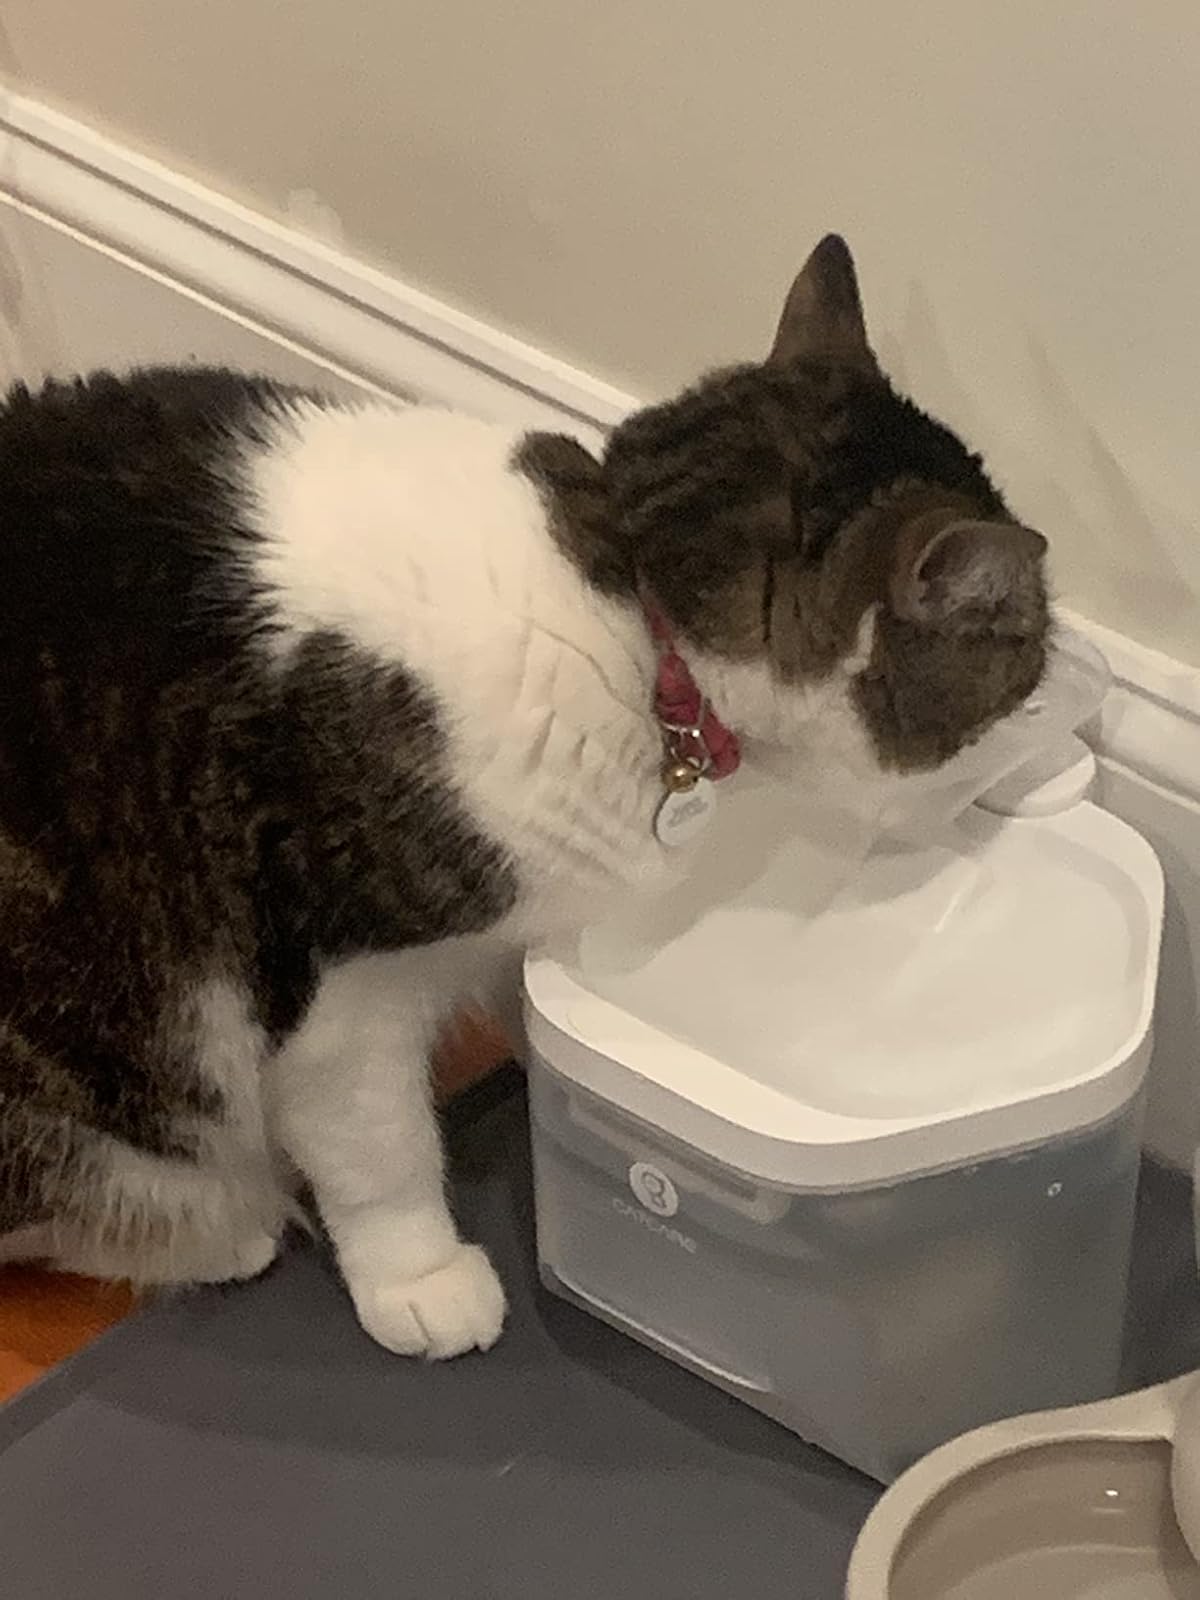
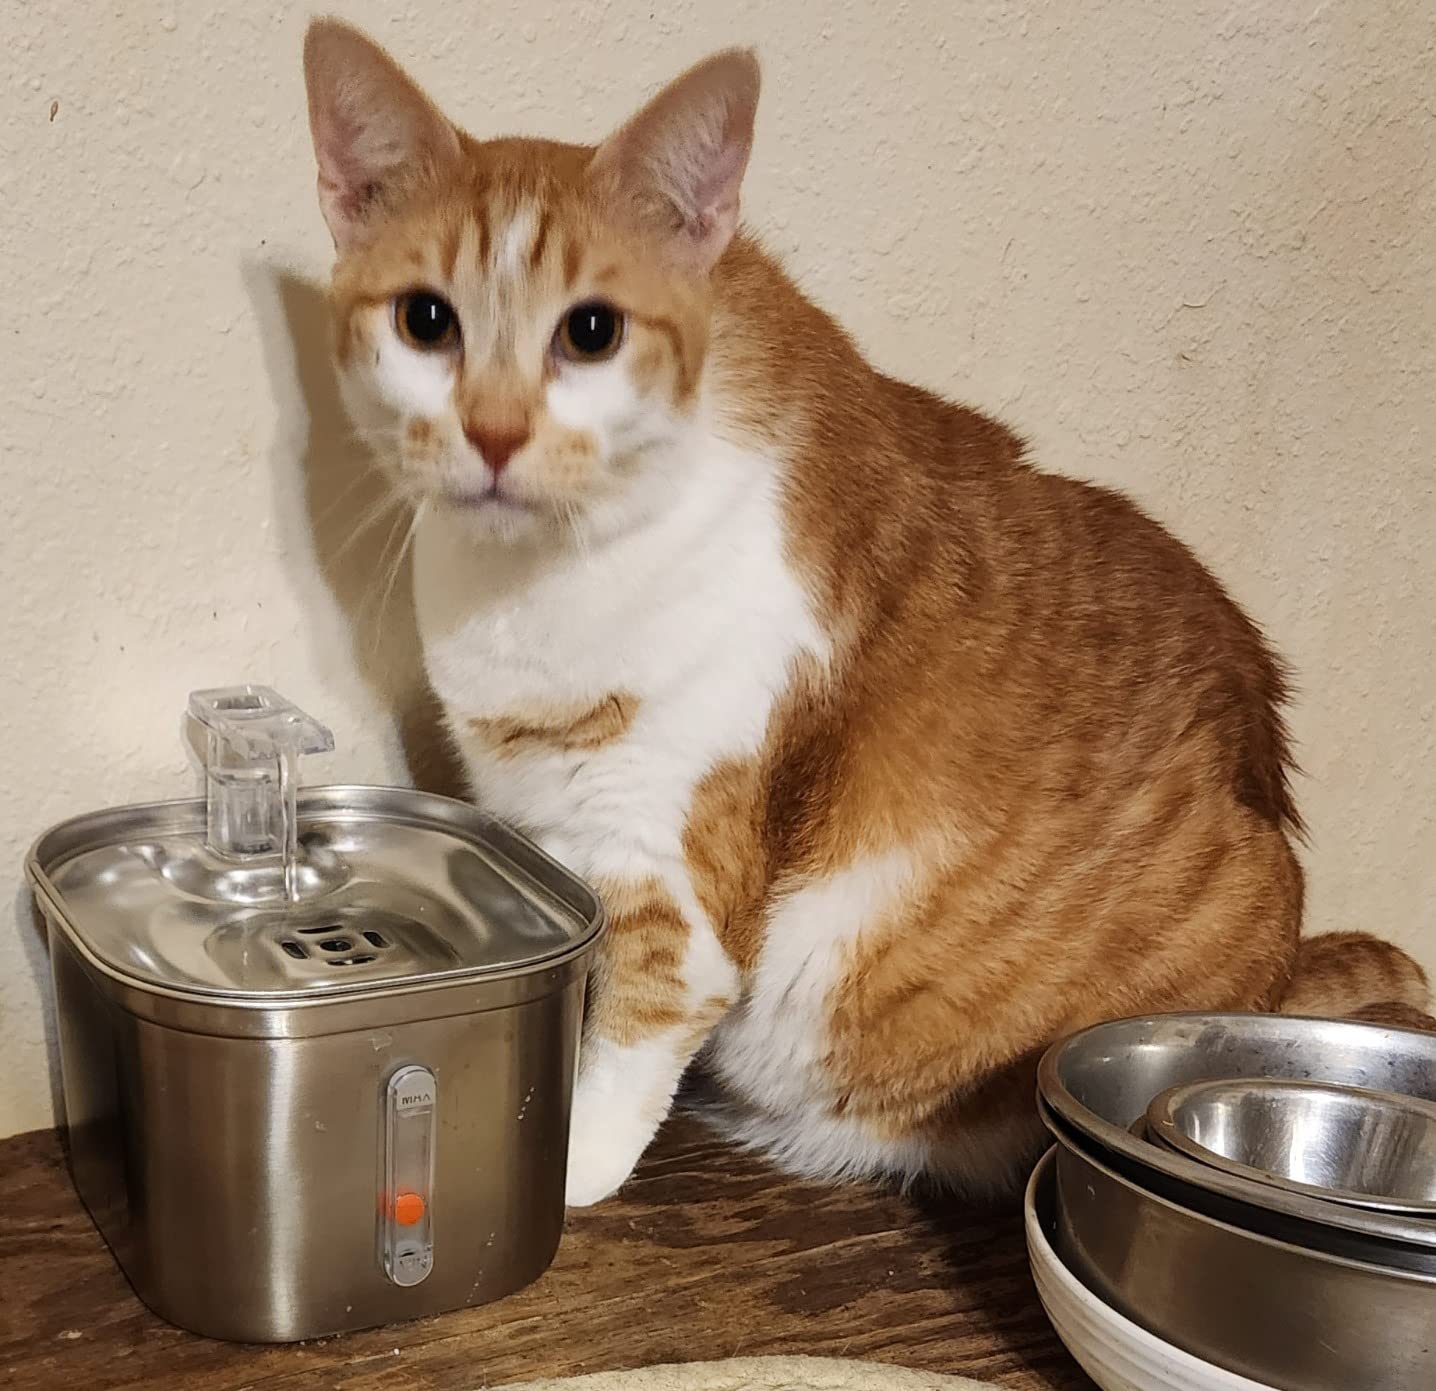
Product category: items_bowl
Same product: no